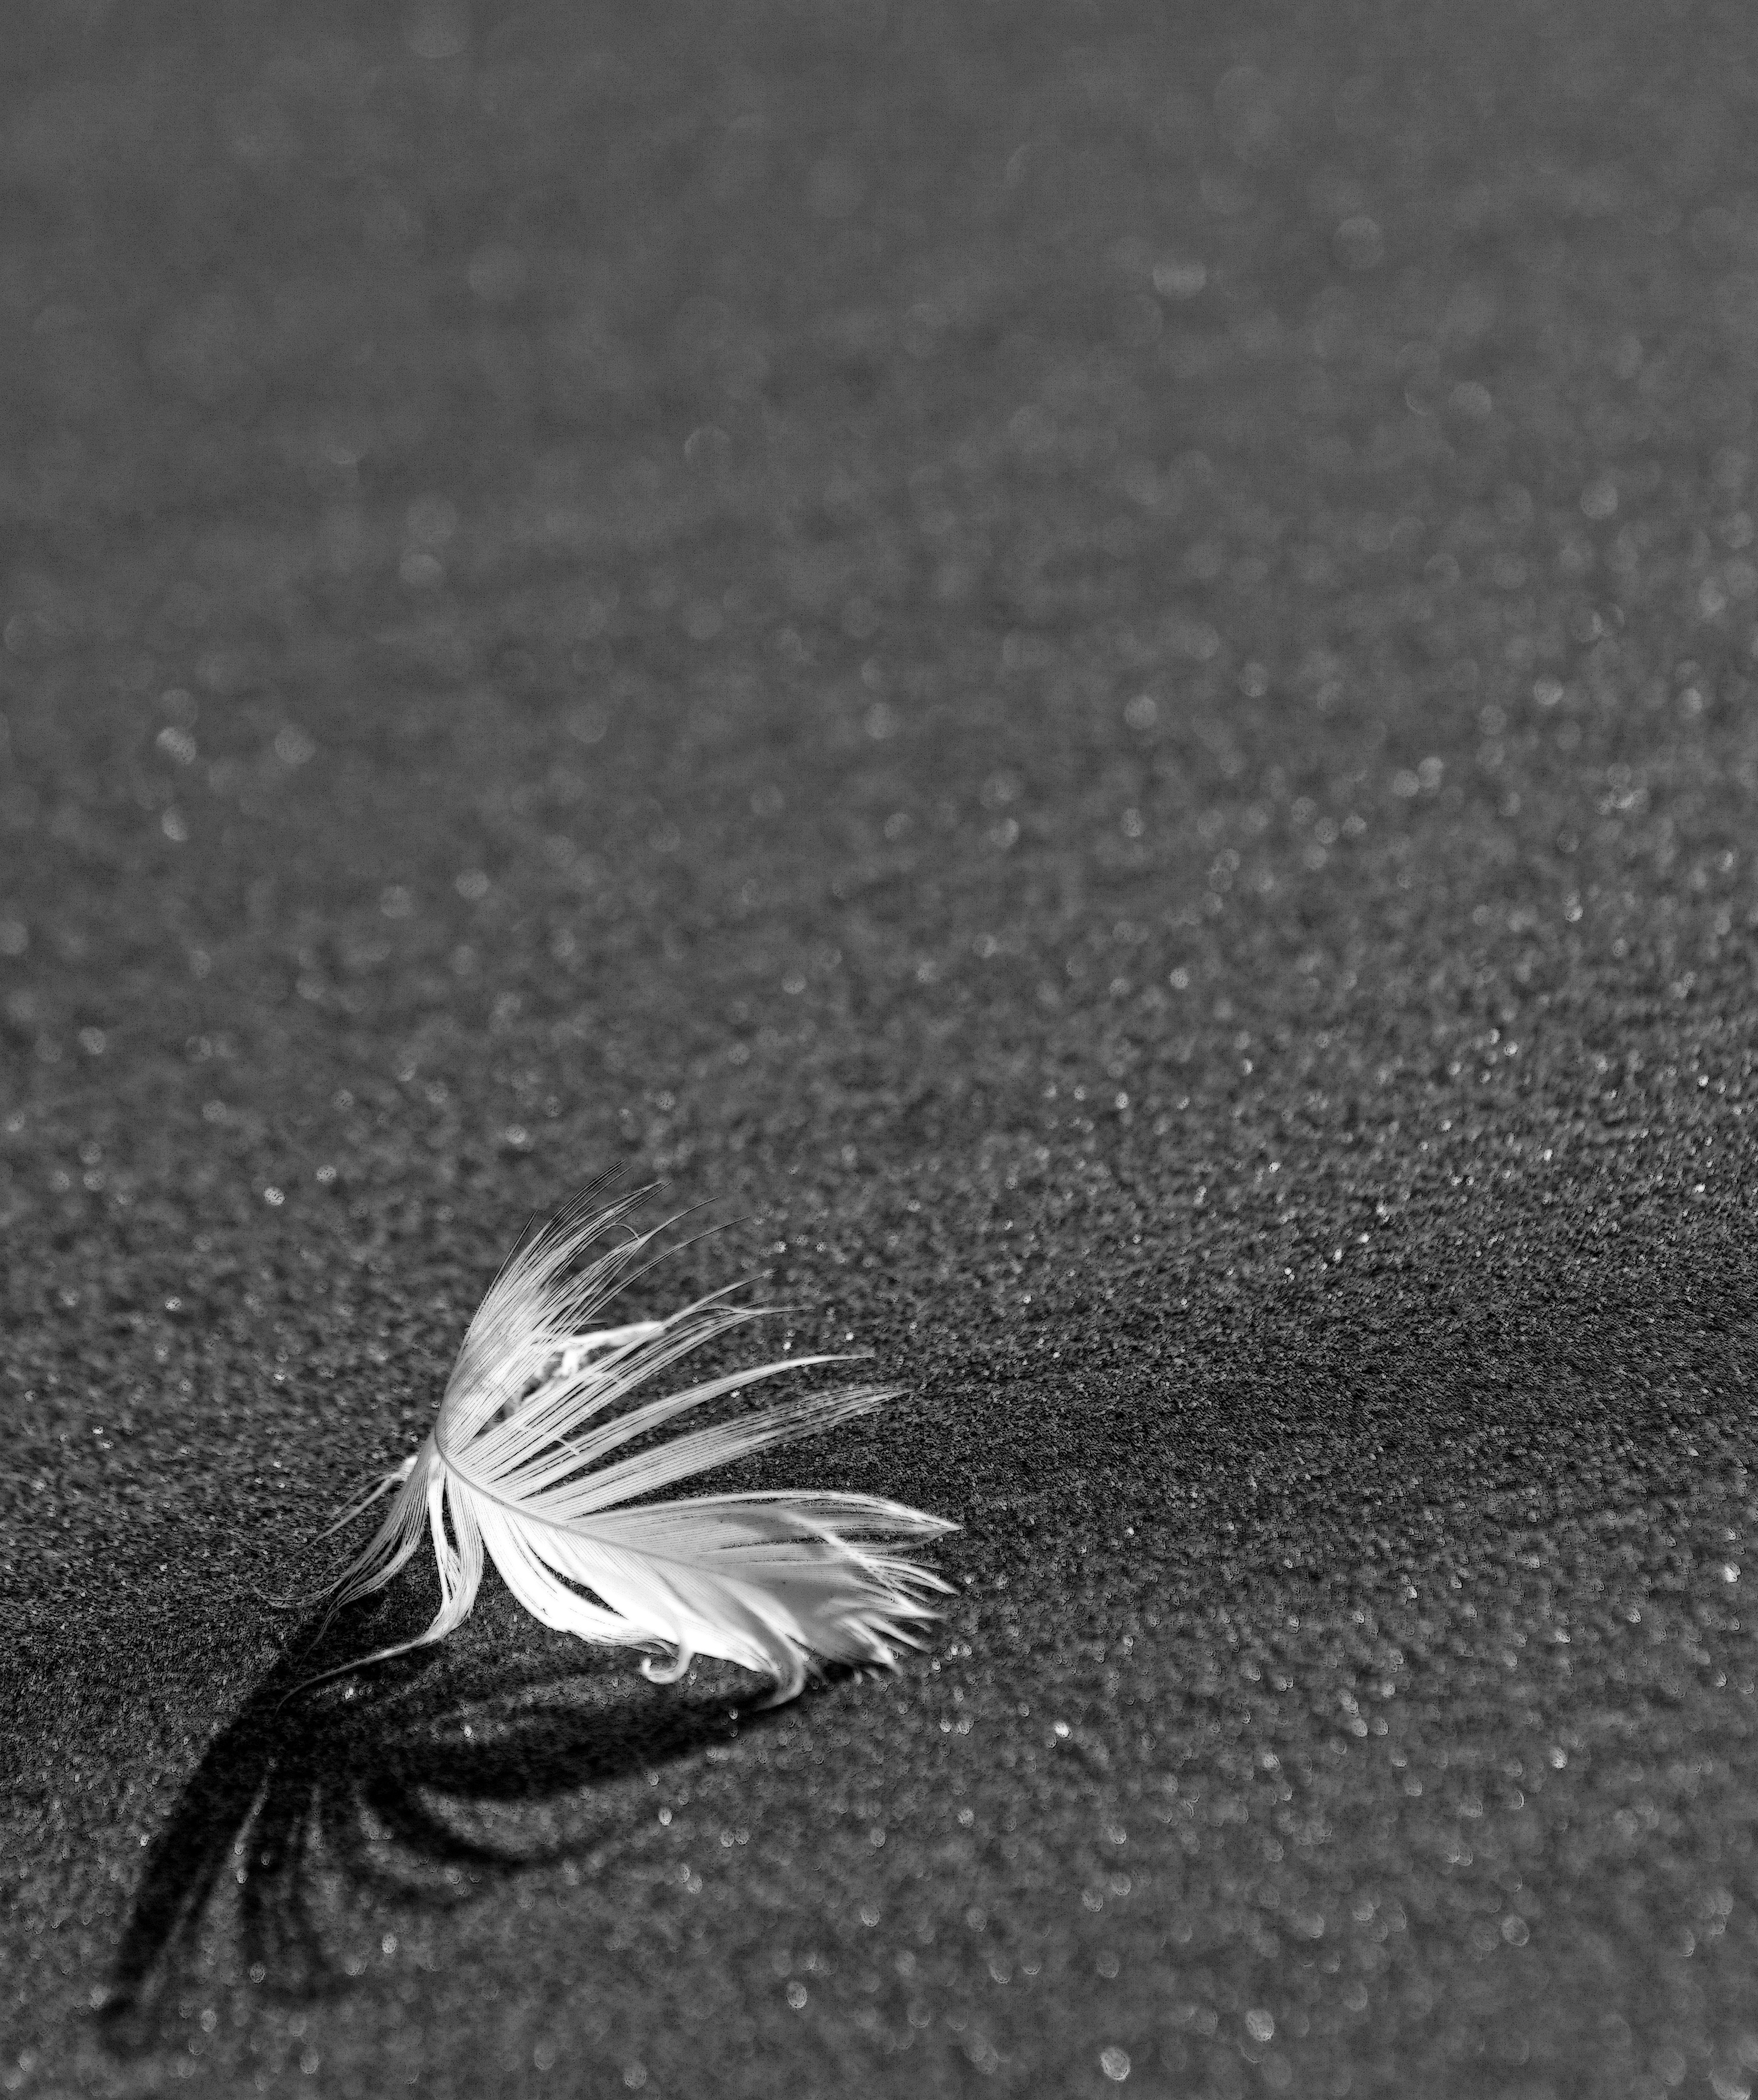
beach, sand, wing, black and white, white, photography, sunlight, texture, leaf, flower, petal, canon, shadow, black, monochrome, feather, close up, eos, wtf, mark, ii, 5d, cannon, dof, ian, sane, ambiguity, moral, macro photography, monochrome photography, perching bird